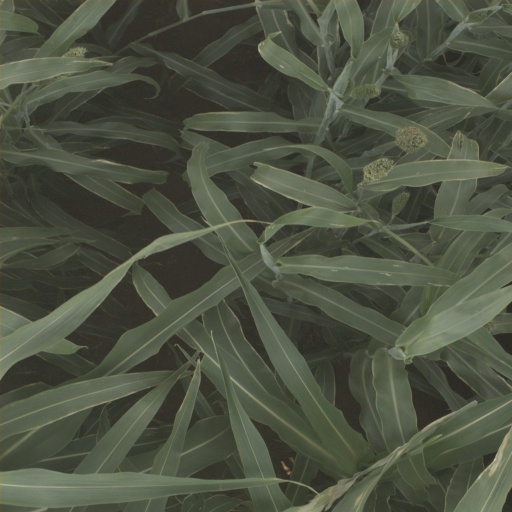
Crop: sorghum